Ōizumi, Yamanashi

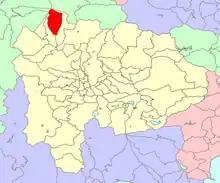
Ōizumi in Yamanashi Prefecture

As of 2003, the village had an estimated population of 4,155 and a density of 65.88 persons per km. The total area was 63.07 km.